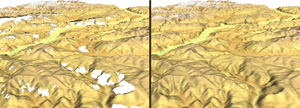
Shuttle Radar Topography Mission fait référence à des fichiers matriciels et vectoriels topographiques fournis par deux agences américaines : la NASA et la NGA. Ces données altimétriques ont été recueillies au cours d'une mission de onze jours en février 2000 par la navette spatiale Endeavour à une altitude de 233 km en utilisant l'interférométrie radar.